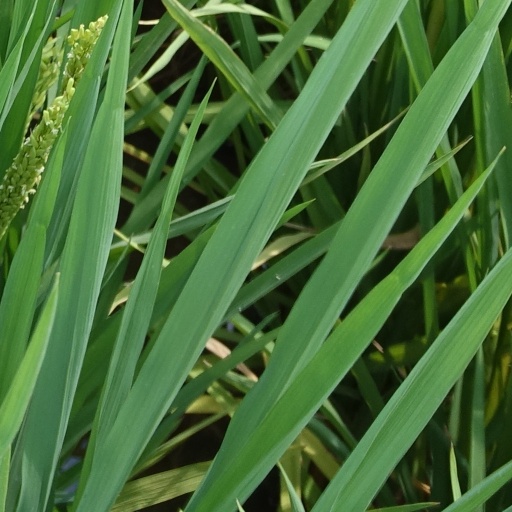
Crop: rice